The Backsliders

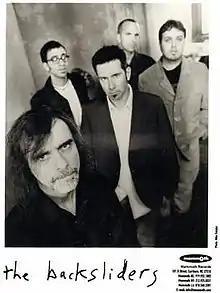
The Backsliders, 1999

The Backsliders are an alternative-traditional country-rock band. Chip Robinson teamed up with Steve Howell to form the band as a duo in 1991 in Athens, GA. The remaining members had all joined the group by 1994, and the group disbanded in 1999. They reunited in late 2012.